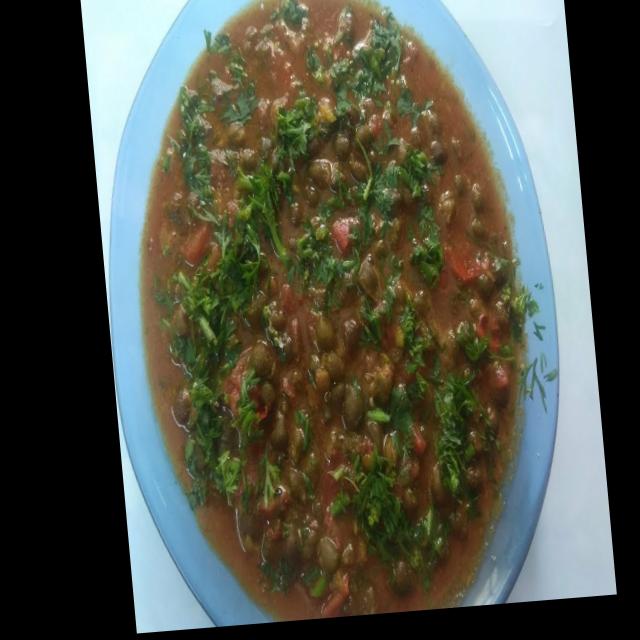
Dish: chole